Saint Fiacre

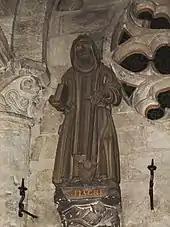
Saint Fiacre, 15th-century statue in the Church of Saint Taurin d'Évreux.

The appellation "of Breuil" can in present times be misleading: the site of the hermitage, garden, oratory, and hospice of Fiacre was in the place denominated "Brogillum" in ancient times and later renamed "Breuil", forming his epithet. However, Breuil was then again renamed "Saint-Fiacre" in his honor, which is the name of the present commune on the same site, in the Department of Seine-et-Marne, France. The commune of Breuil, Department of Marne, France is located far from and is not the same as the commune of Saint-Fiacre (formerly named "Breuil"), although the two communes probably were both in the ancient French Province of Brie, which adds to the confusion.